Moha (meme)

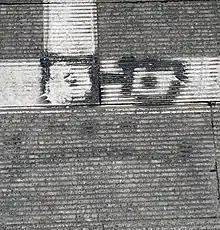
A toad-worship graffiti on a street in Shandong Province, China

Moha, literally "admiring toad" or "toad worship", is an internet meme spoofing Jiang Zemin, former General Secretary of the Chinese Communist Party and paramount leader. It originated among the netizens in mainland China and has become a subculture on the Chinese internet. According to another explanation, it comes from China's social media Baidu Tieba. In the culture, Jiang is nicknamed "há", or "toad", because of his supposed resemblance to a toad. Netizens who "móhá" (worship the toad) call themselves "toad fans", "toad lovers" or "toad worshippers", or "mogicians" which is a wordplay on (magician) in Mandarin.